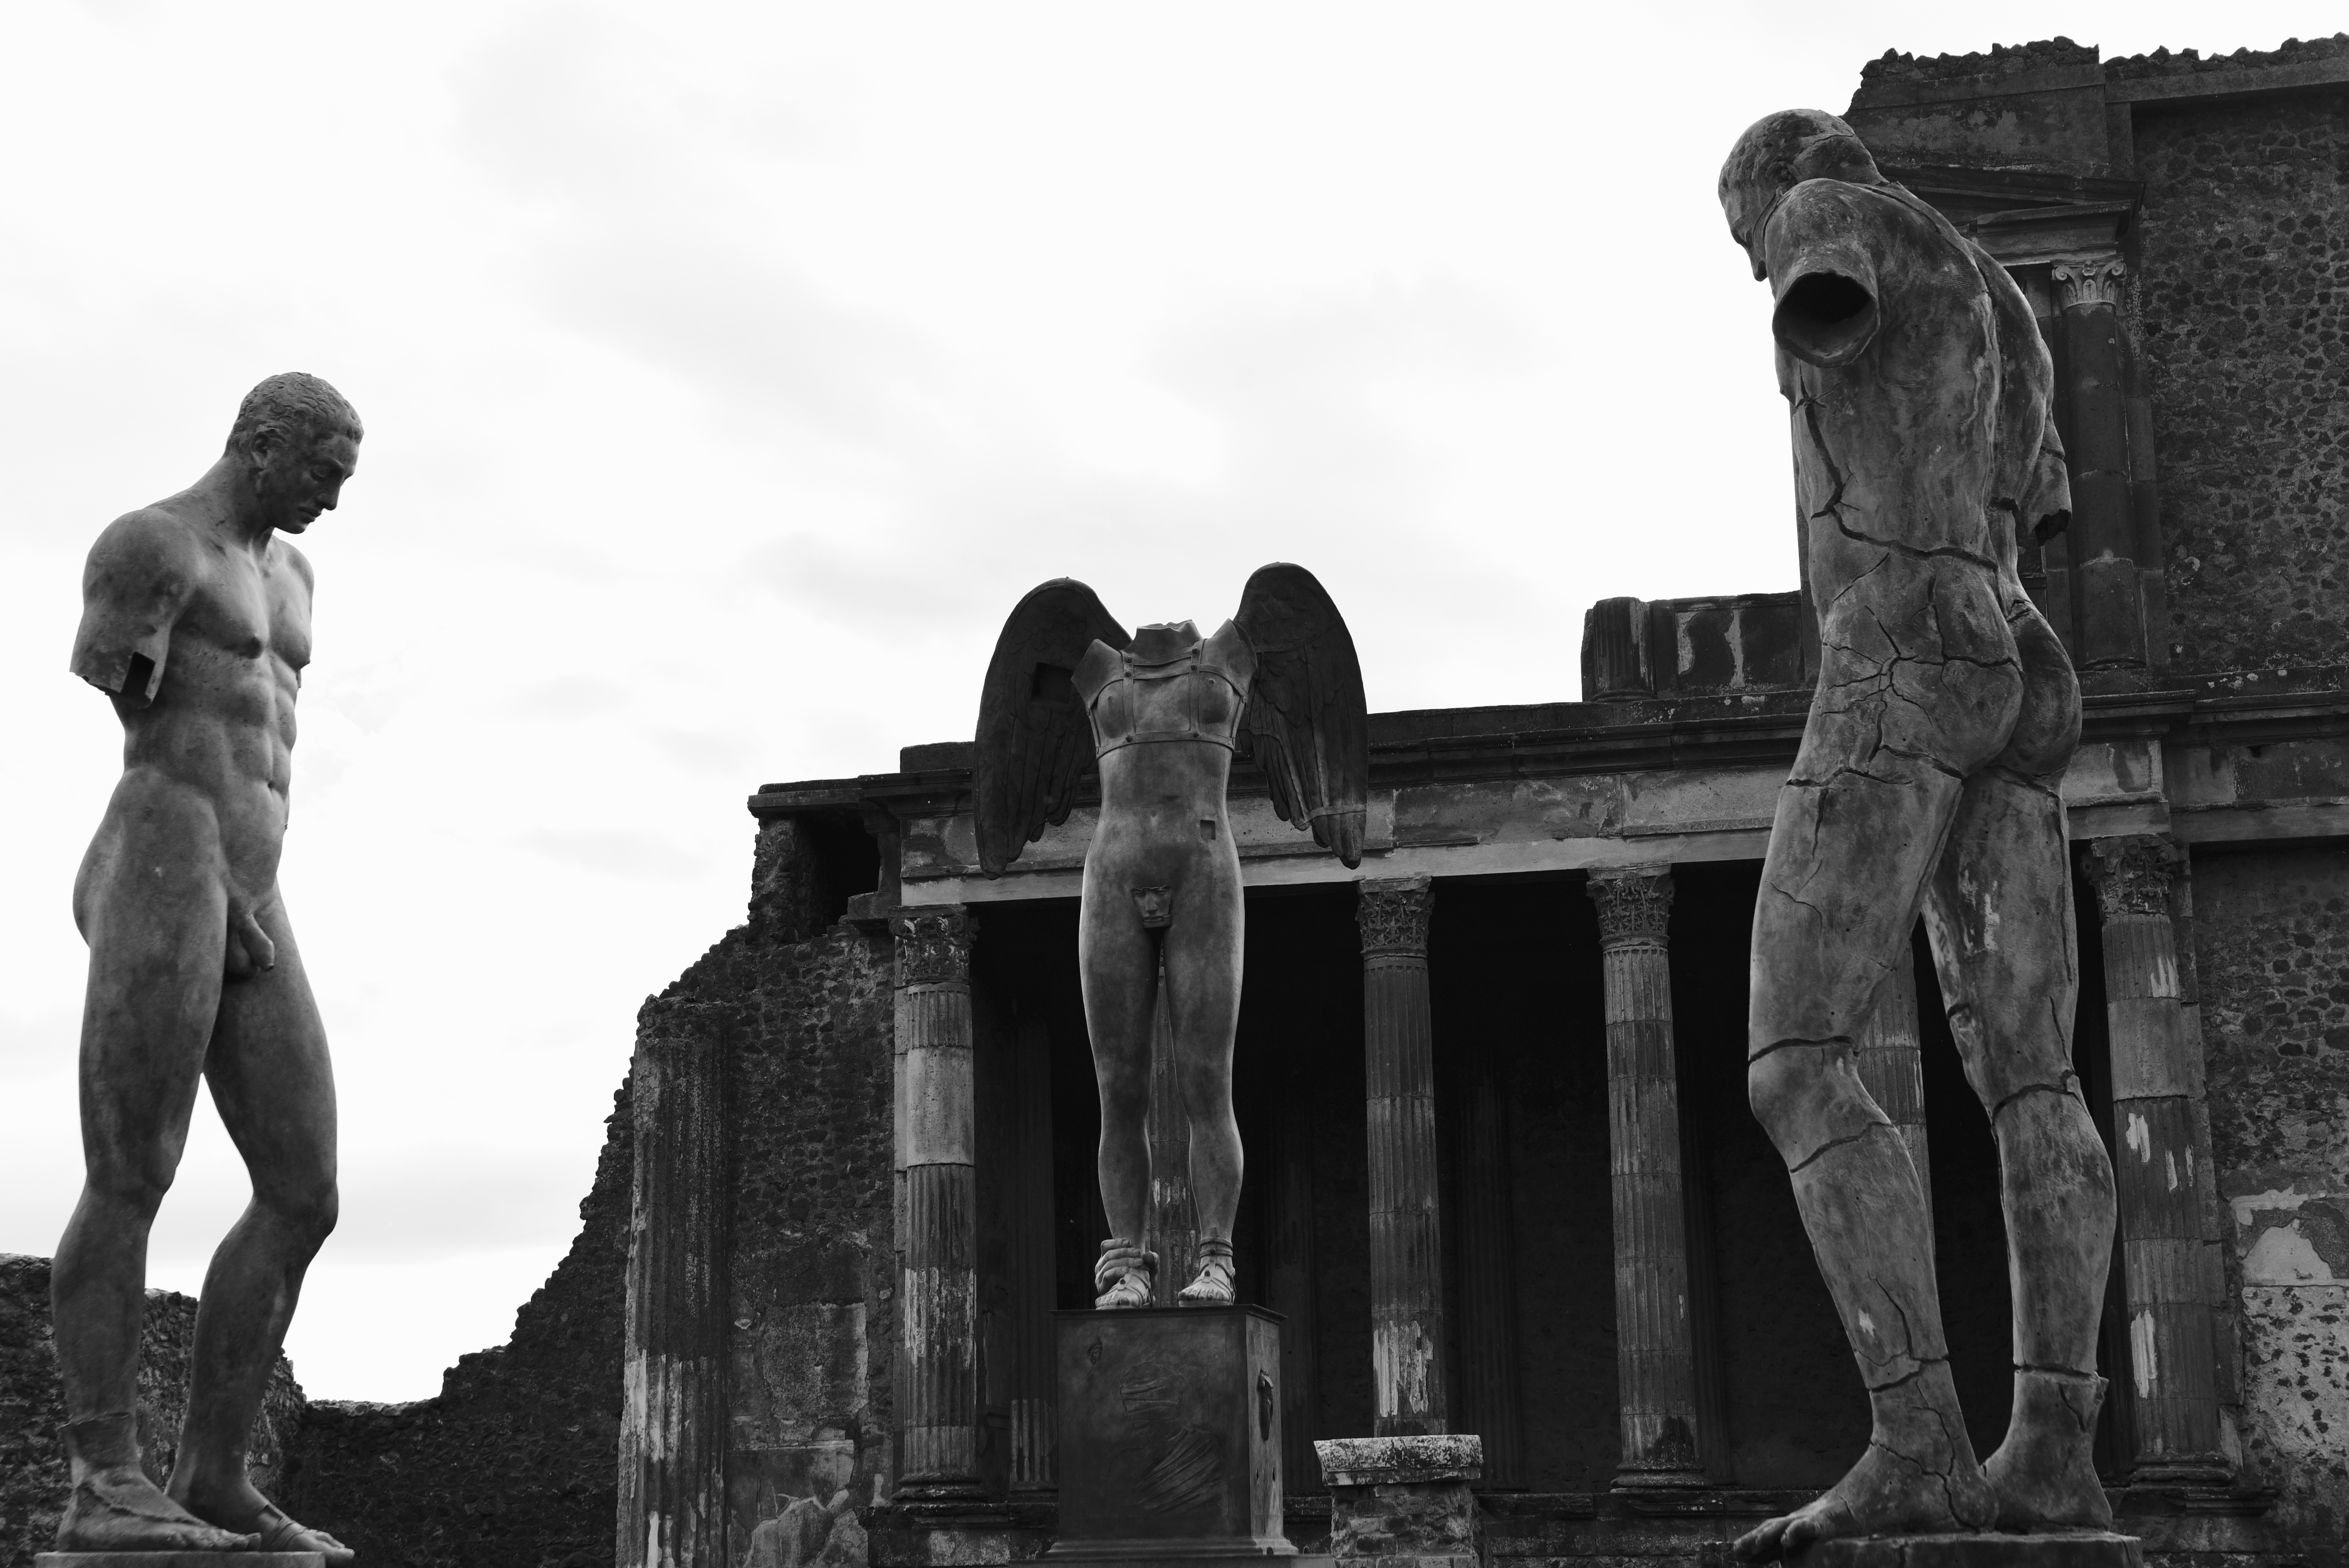
black and white, monument, statue, column, landmark, monochrome, sculpture, art, temple, ruins, photograph, monochrome photography, ancient history